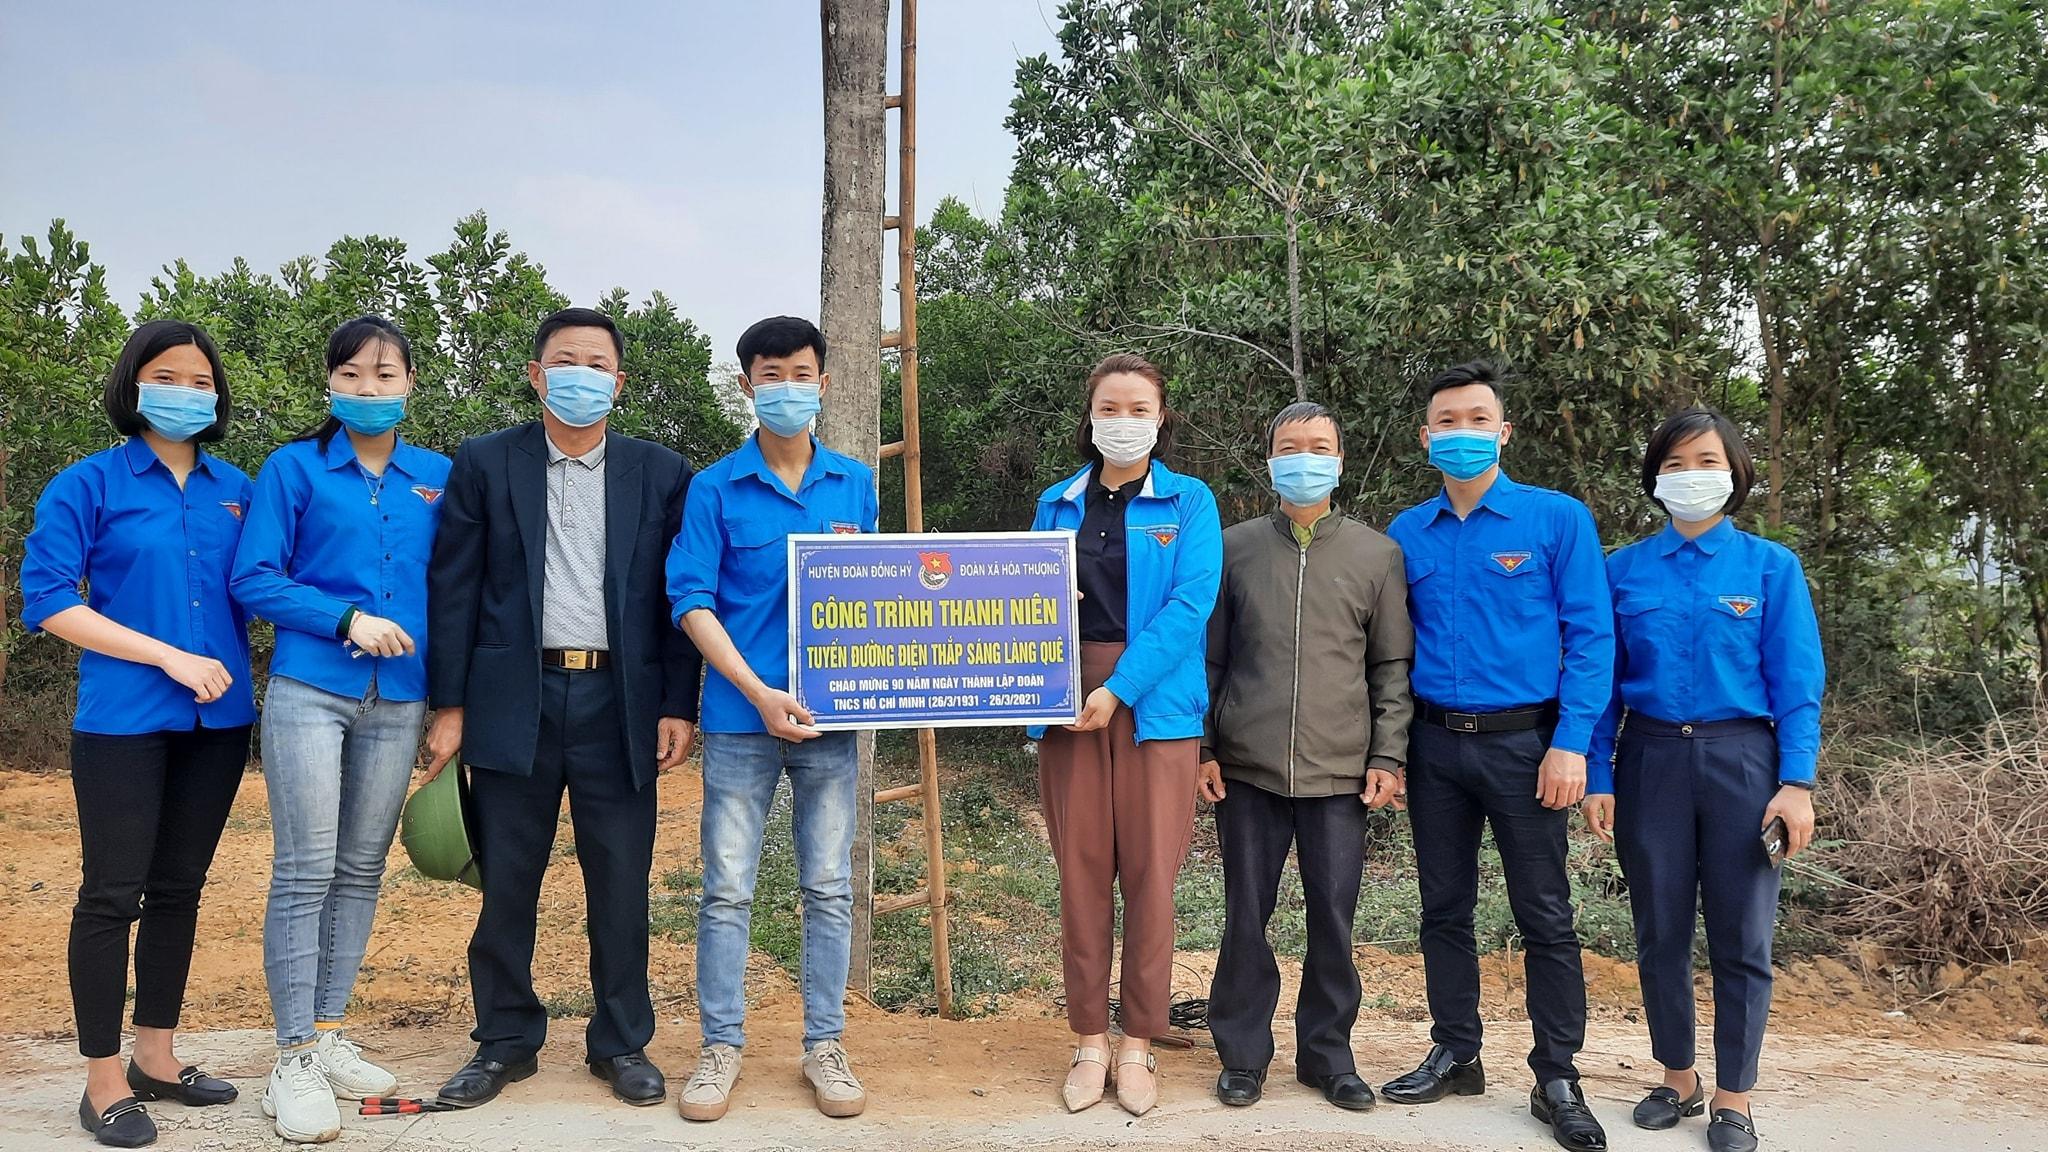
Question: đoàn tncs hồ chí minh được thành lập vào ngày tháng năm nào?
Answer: đoàn tncs hồ chí minh được thành lập vào ngày 26 tháng 3 năm 2021